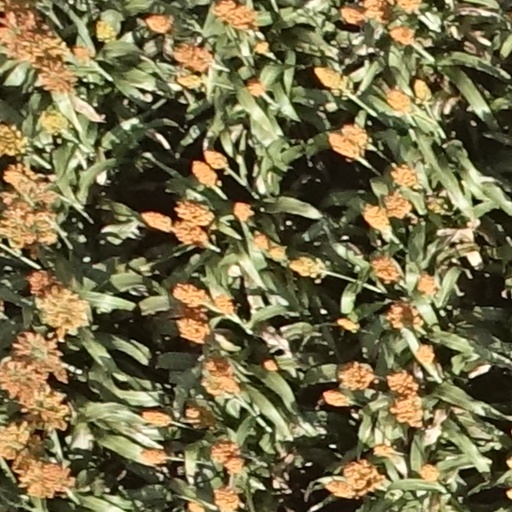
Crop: sorghum